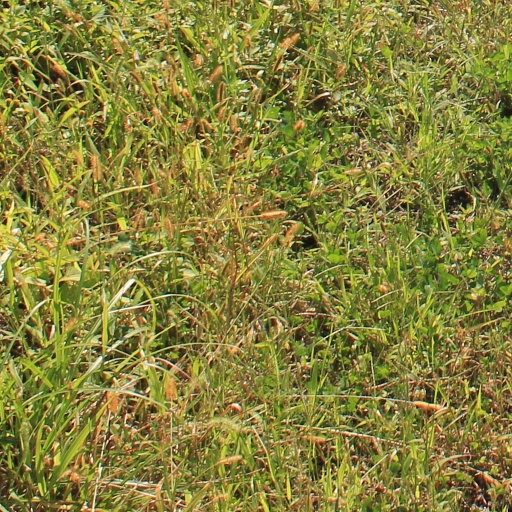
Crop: grape